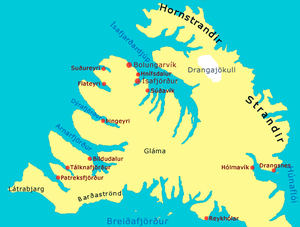
Bolungarvík
Bolungarvík
Bolungarvík isl. Bolungarvíkurkaupstaður er en by og kommune med 904 indbyggere i regionen Vestfirðir i det nordvestlige Island ca. 473 km fra Reykjavík.